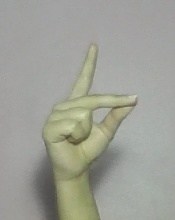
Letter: ta